Thomas Mikolajcik

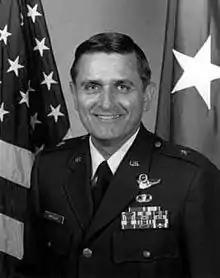
Brigadier General Thomas R. Mikolajcik

Brigadier General Thomas Roy Mikolajcik (August 17, 1947 – April 17, 2010) was director of transportation, Office of the Deputy Chief of Staff, logistics, Headquarters United States Air Force, Washington, D.C. He provided guidance and direction to Air Force activities on transportation plans, policy and programs. Also included is the movement of Air Force-sponsored passengers, patients, personal property (household goods, unaccompanied baggage, privately owned vehicles, mobile homes and weapons), and cargo by all modes of commercial and military carriers.